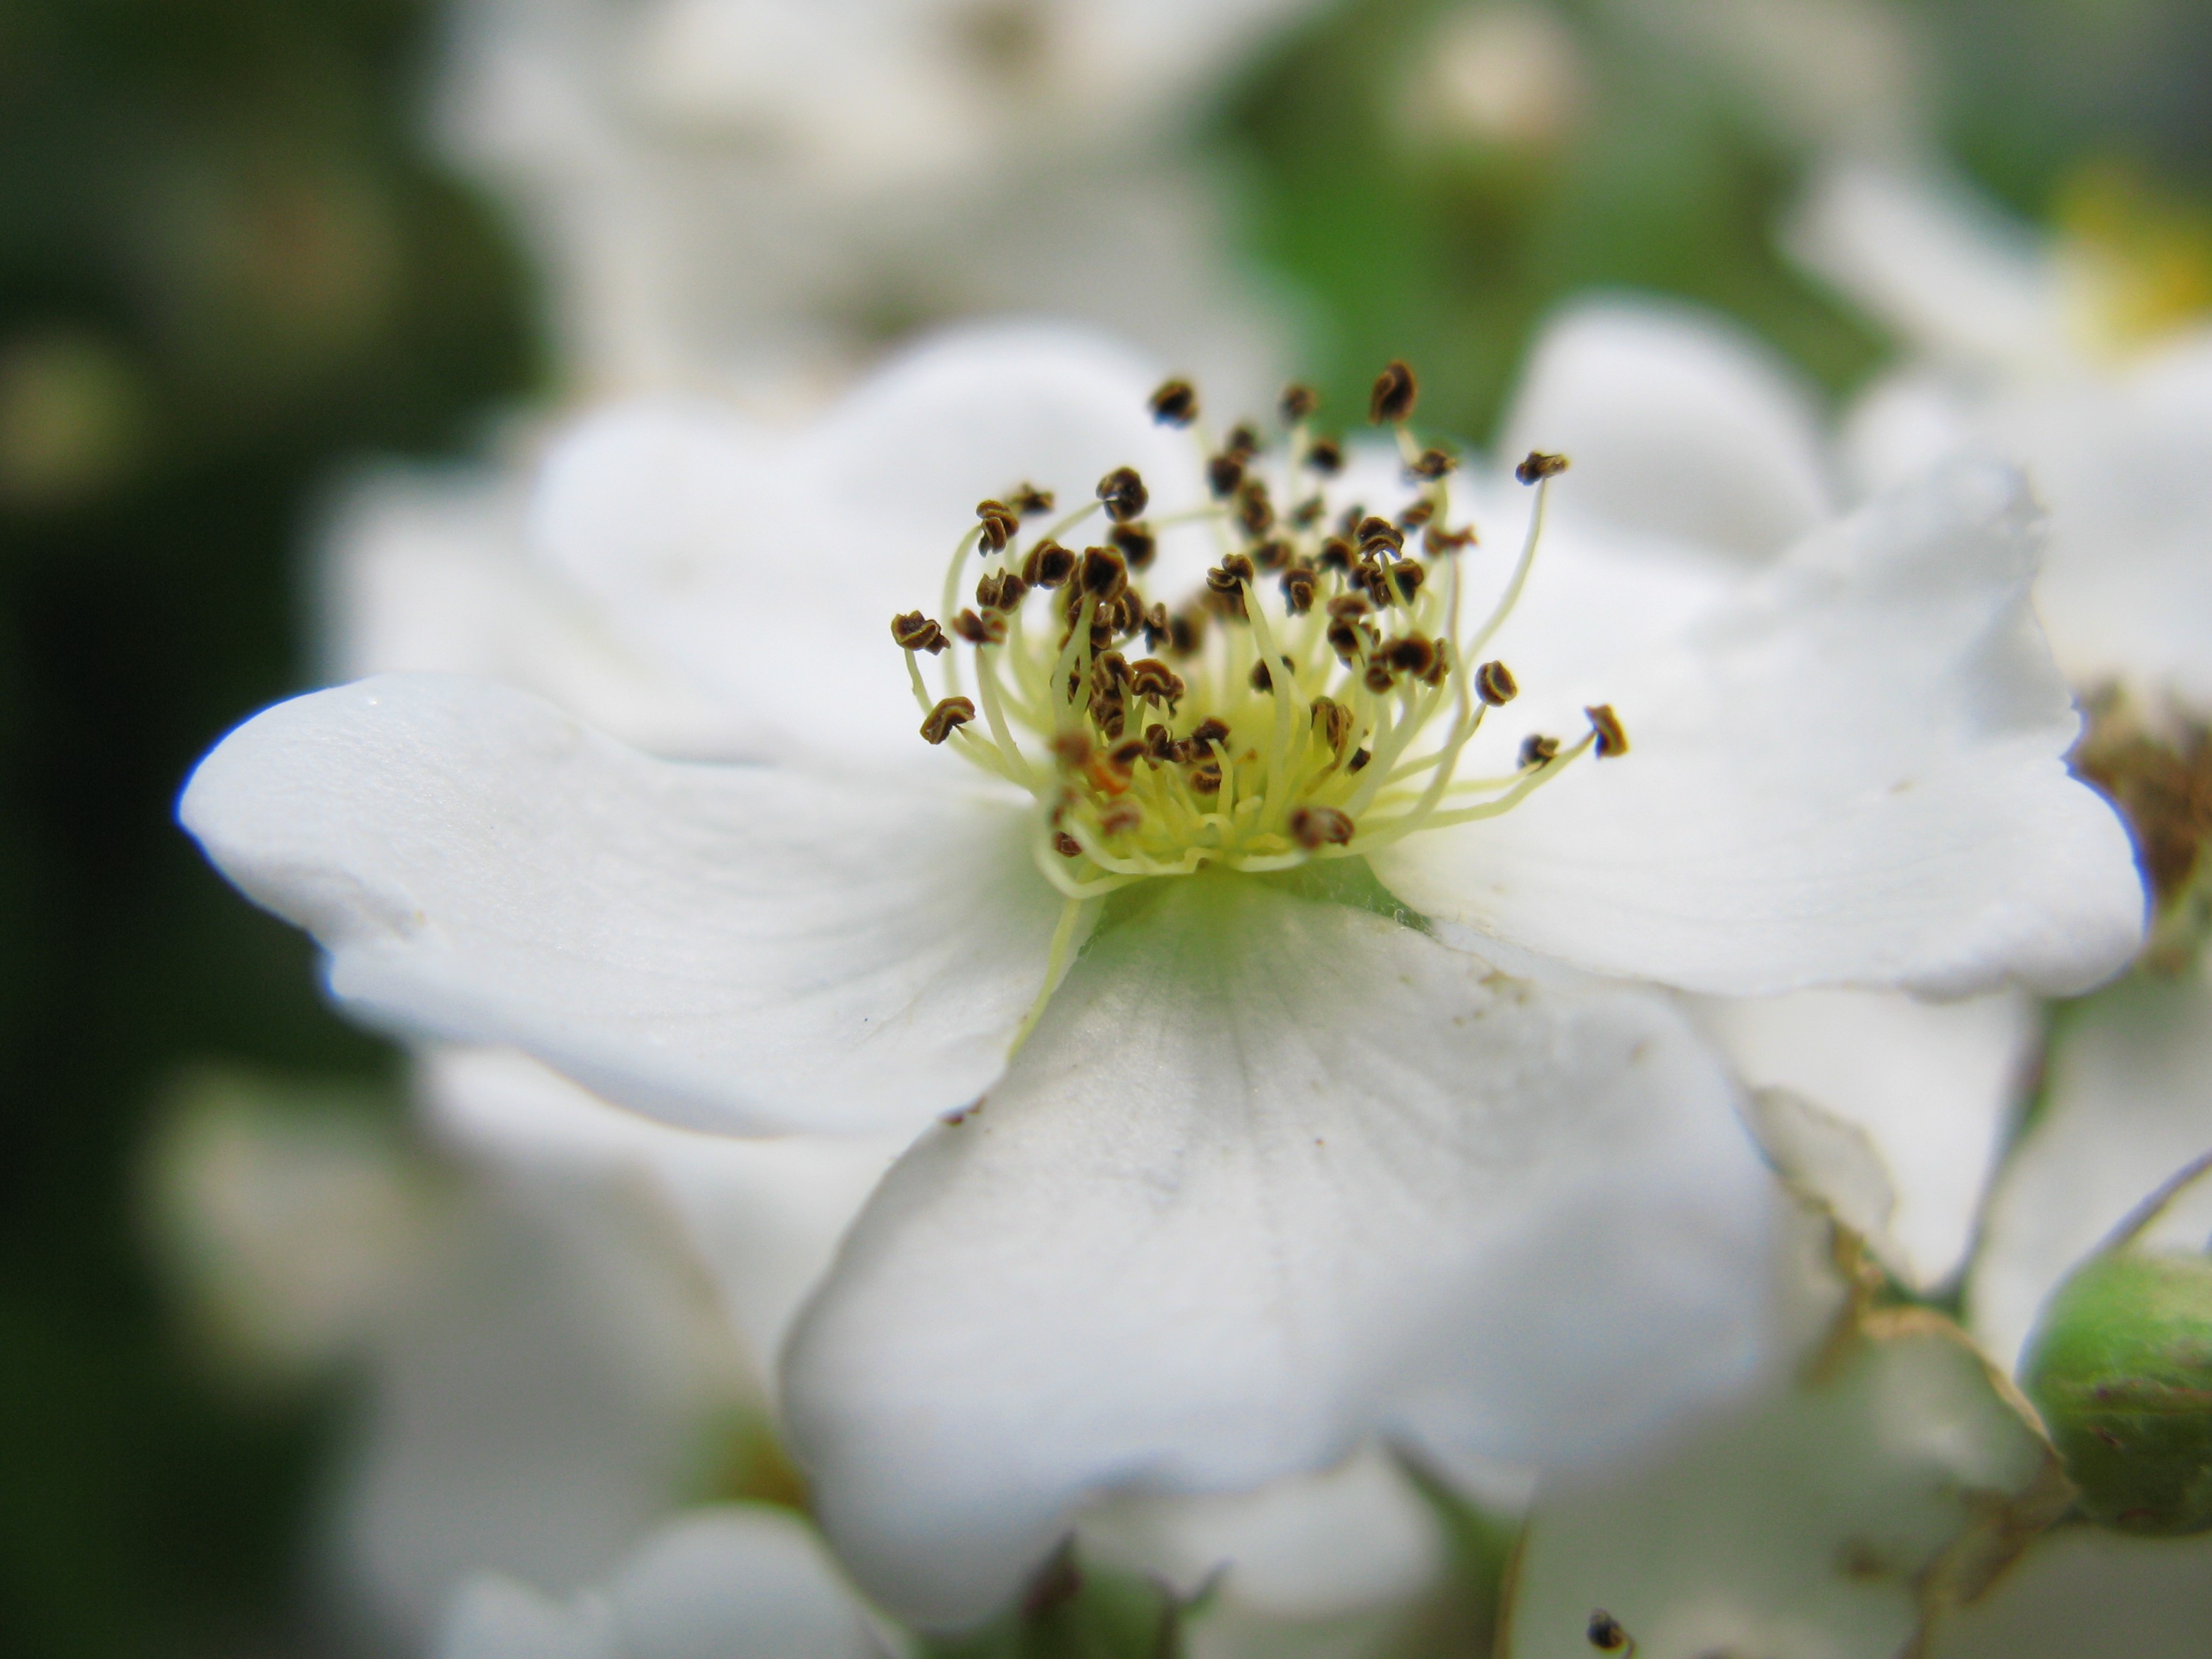
nature, branch, blossom, plant, white, fruit, flower, petal, food, high, produce, botany, flora, wildflower, close up, shrub, hires, flowerpicturesnolimits, hi, res, powershotg7, canong7, macro photography, flowering plant, rose family, land plant